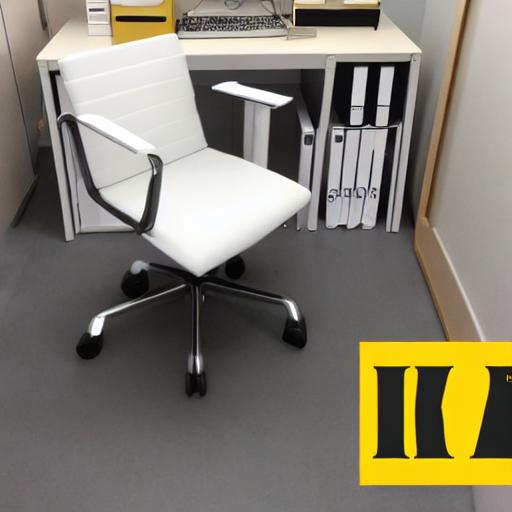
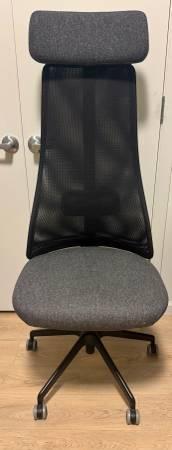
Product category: items_chair
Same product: no